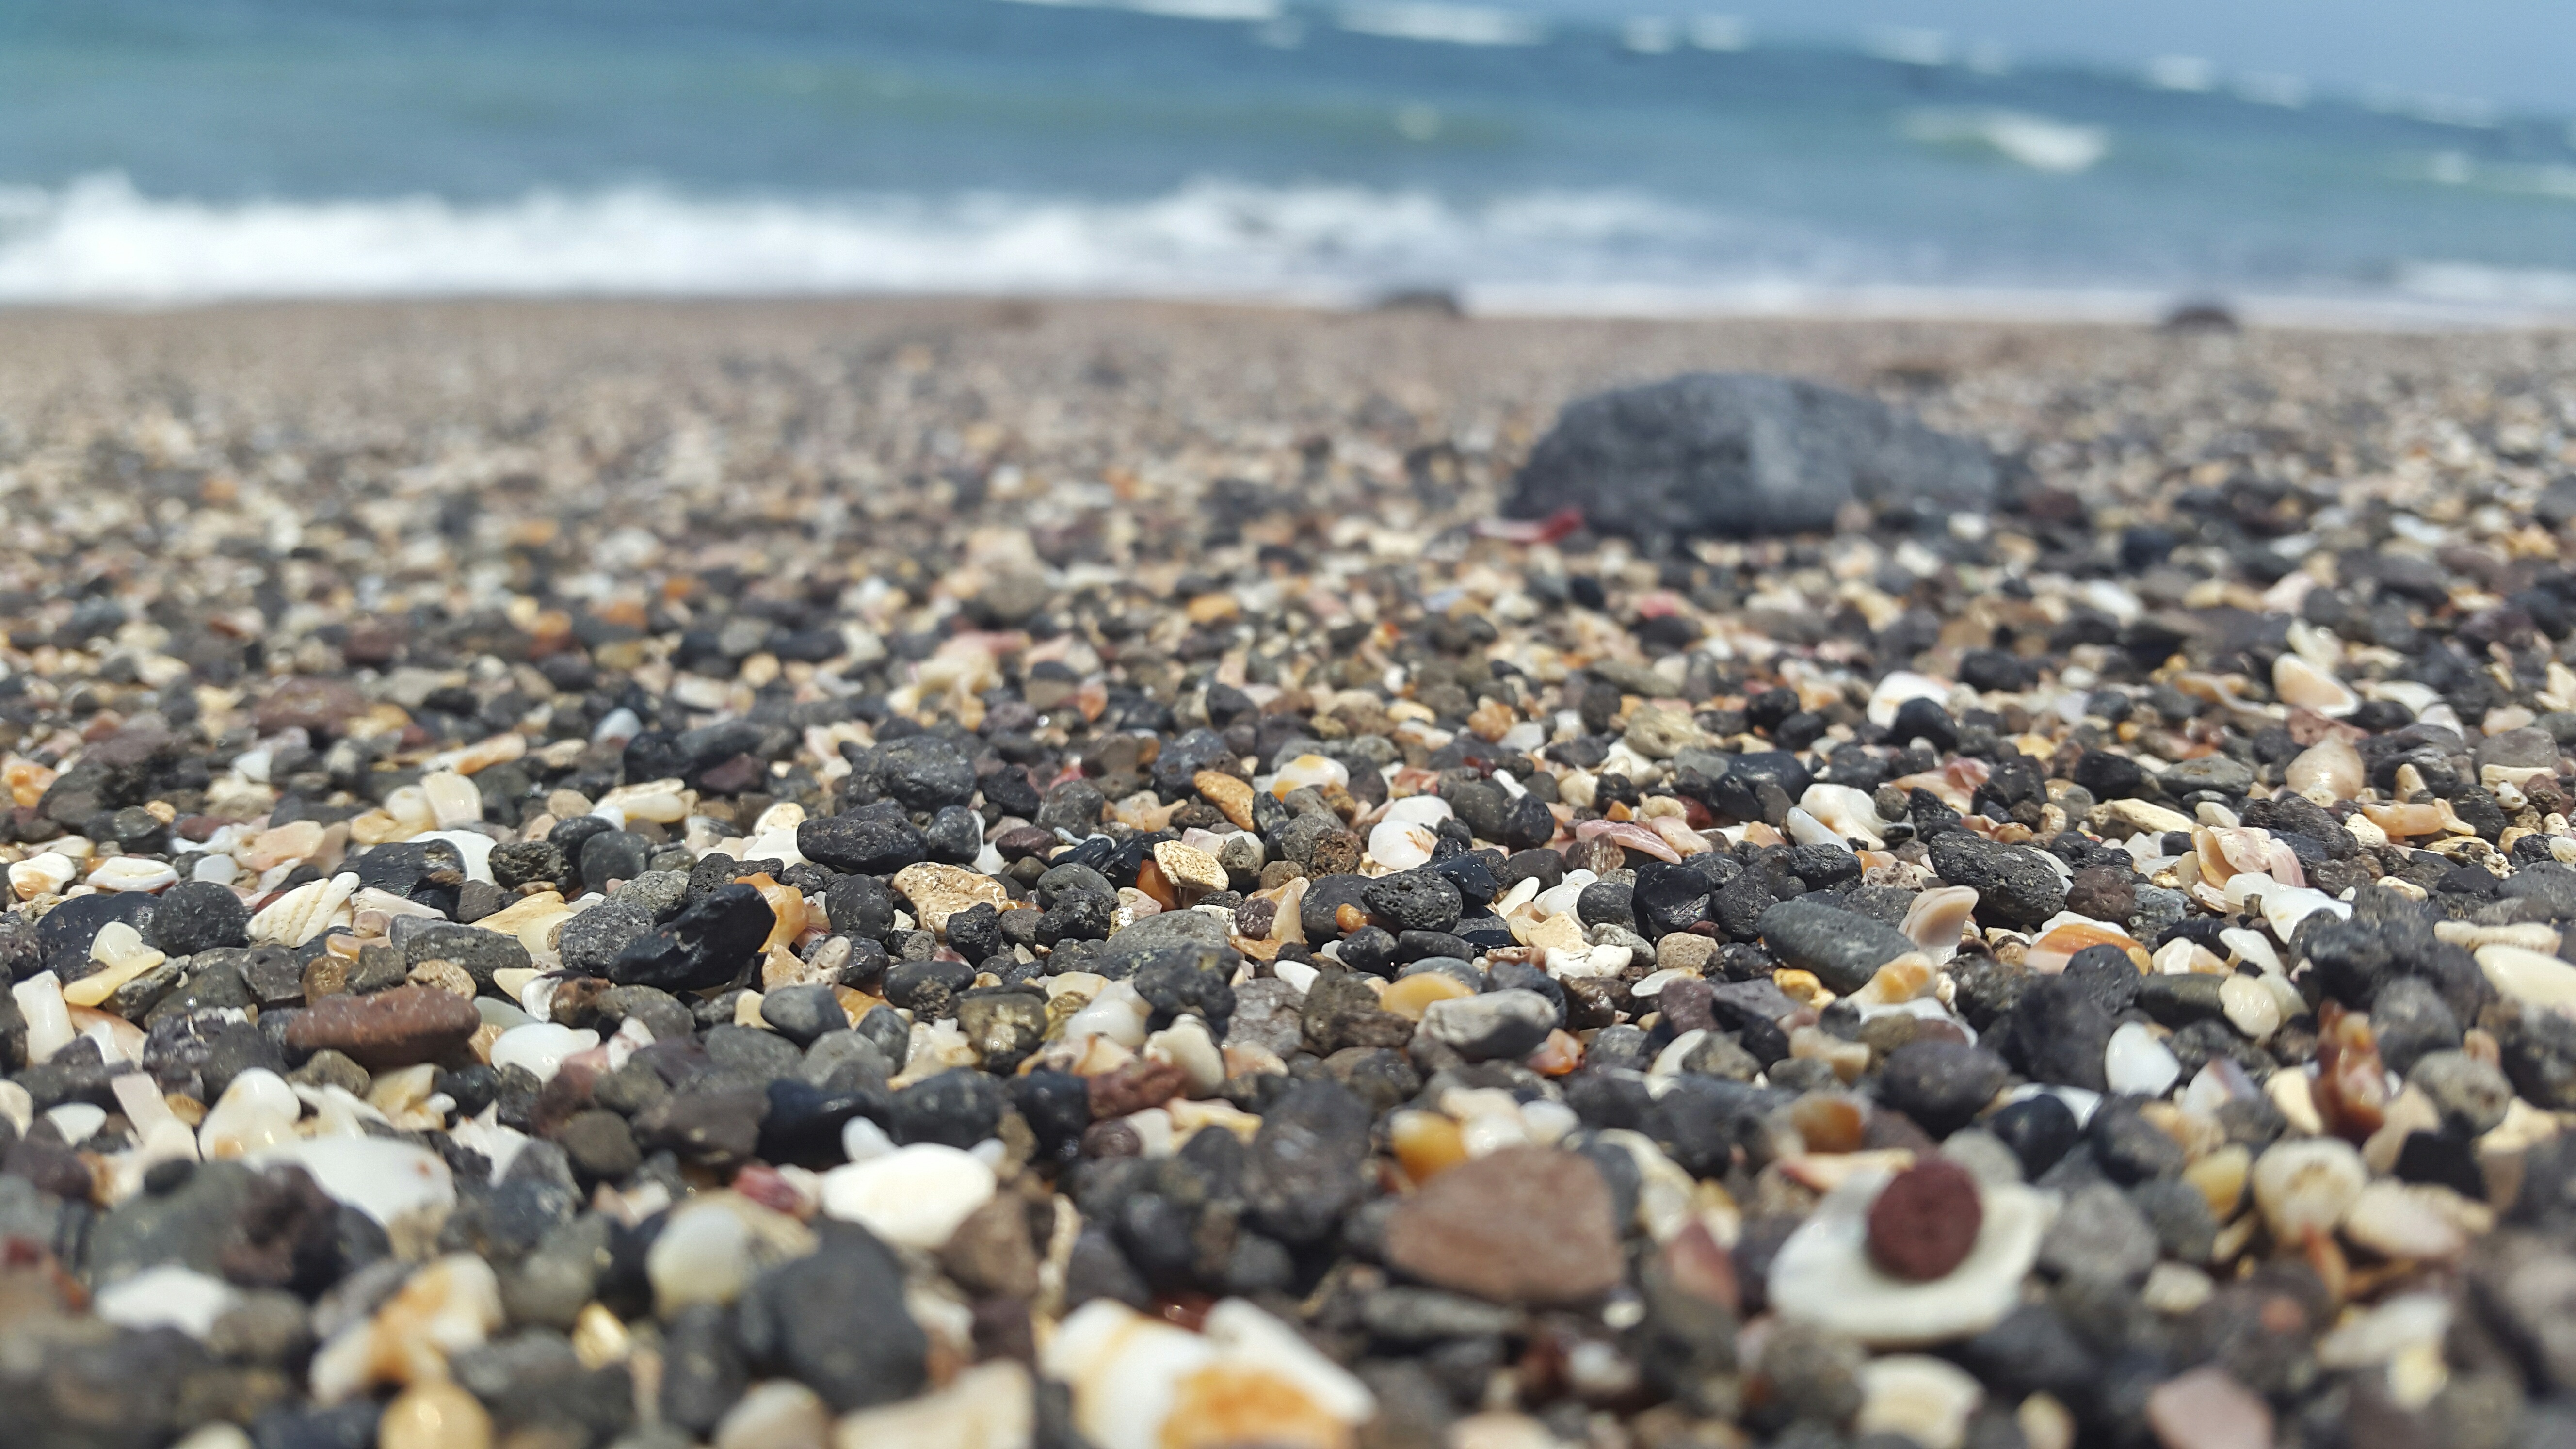
beach, sea, coast, sand, rock, shore, pebble, soil, material, stones, geology, gravel, pebbles